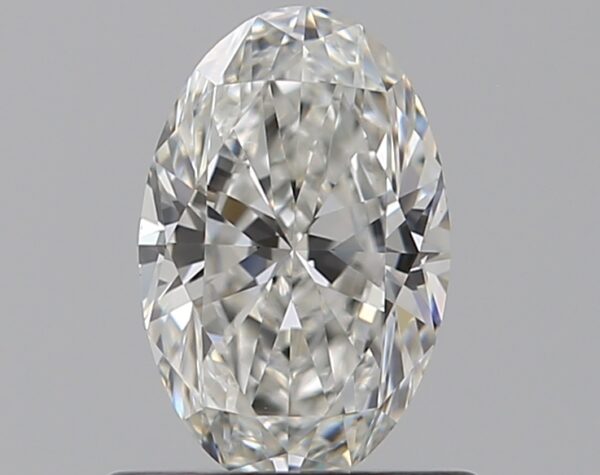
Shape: oval
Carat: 0.6
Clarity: VVS2
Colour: G
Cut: EX
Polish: EX
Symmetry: VG
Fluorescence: N
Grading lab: GIA
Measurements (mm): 6.96 x 4.5 x 2.85